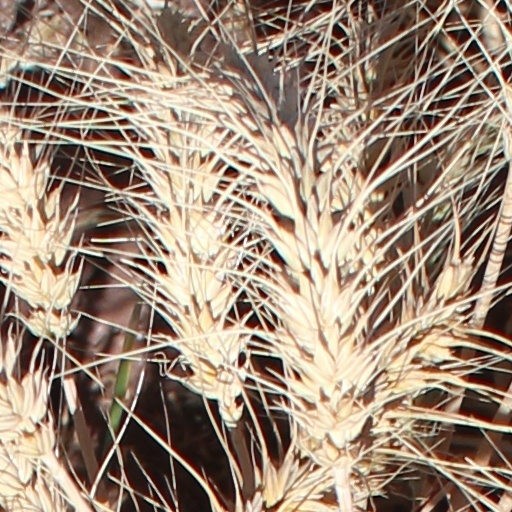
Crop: wheat